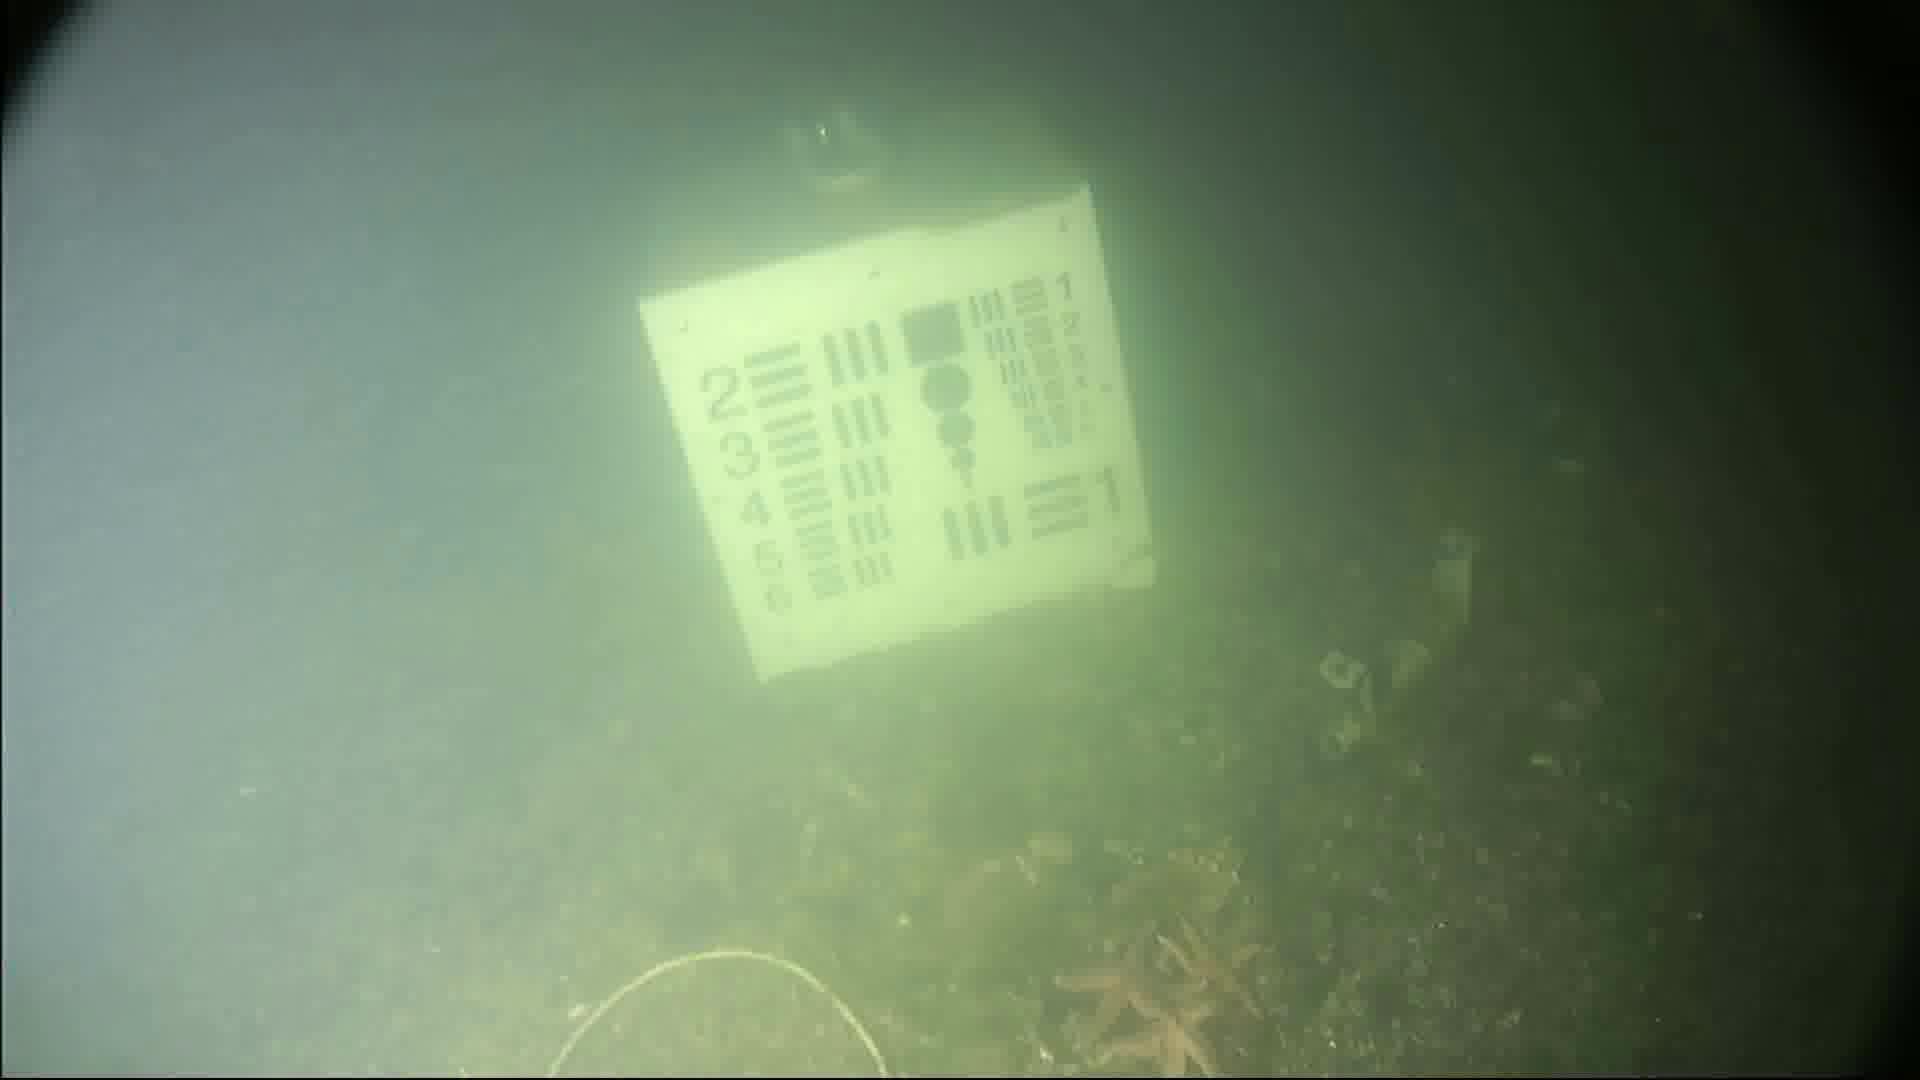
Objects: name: starfish
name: crab